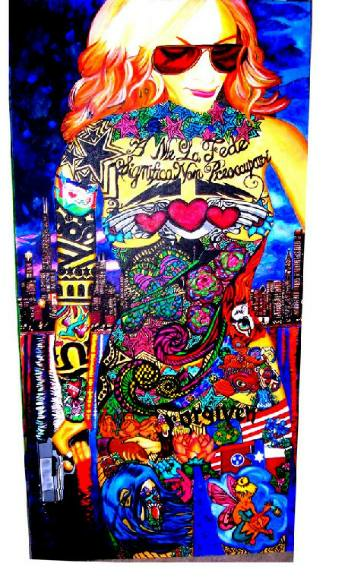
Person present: No